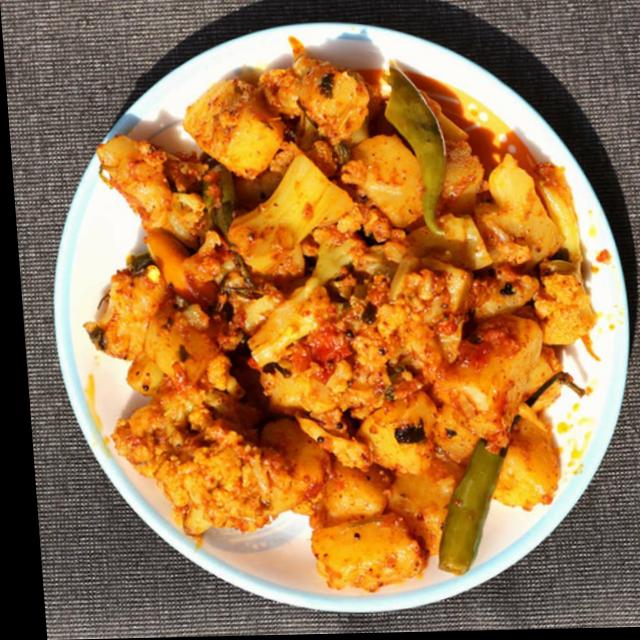
Dish: aloo_gobi